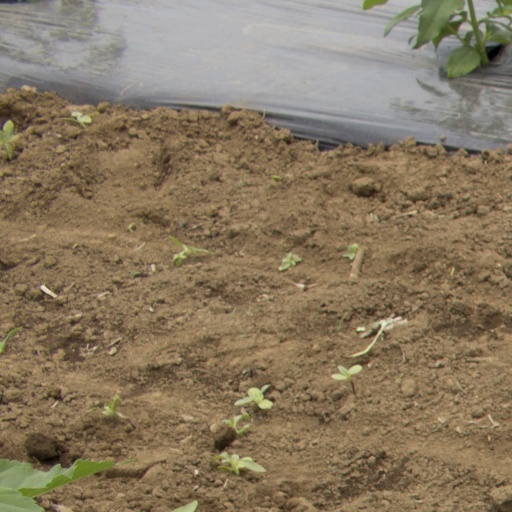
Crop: Jerusalem artichoke